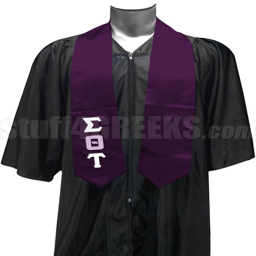
satin graduation stole with the letters down the right panel .